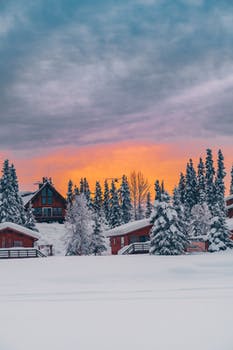
Label: No Watermark